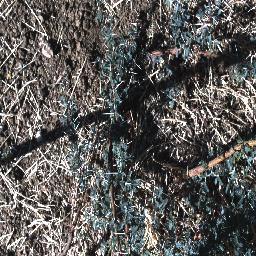
Label: prickly_acacia